Jersey Shore

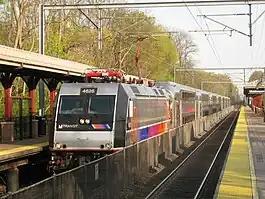
A train approaches Middletown station in Middletown

Perth Amboy, along with neighboring South Amboy across the Raritan River, make up The Amboys. Perth Amboy was a resort town in the 19th century and early 20th century, located on the northern edge of the Raritan Bayshore. Since the early 1990s Perth Amboy has seen redevelopment. Small businesses have started to open up, helped by the city's designation as an urban enterprise zone. The waterfront has also seen a rebirth, with new parks, a new promenade and an expansion of the marina complementing the old Victorian homes along the bay. Local attractions include the Perth Amboy Ferry Slip and Kearny Cottage. The Raritan Yacht Club, it is one of the oldest yacht clubs in the United States. As of 2023, hundreds of millions of dollars were being invested in the redevelopment of Perth Amboy's waterfront area, in part related to its strategically located industrial area. On October 30, 2023, NY Waterway launched a new ferry service in South Amboy, which connects to Lower and Midtown Manhattan. Both towns are served by the North Jersey Coast Line.